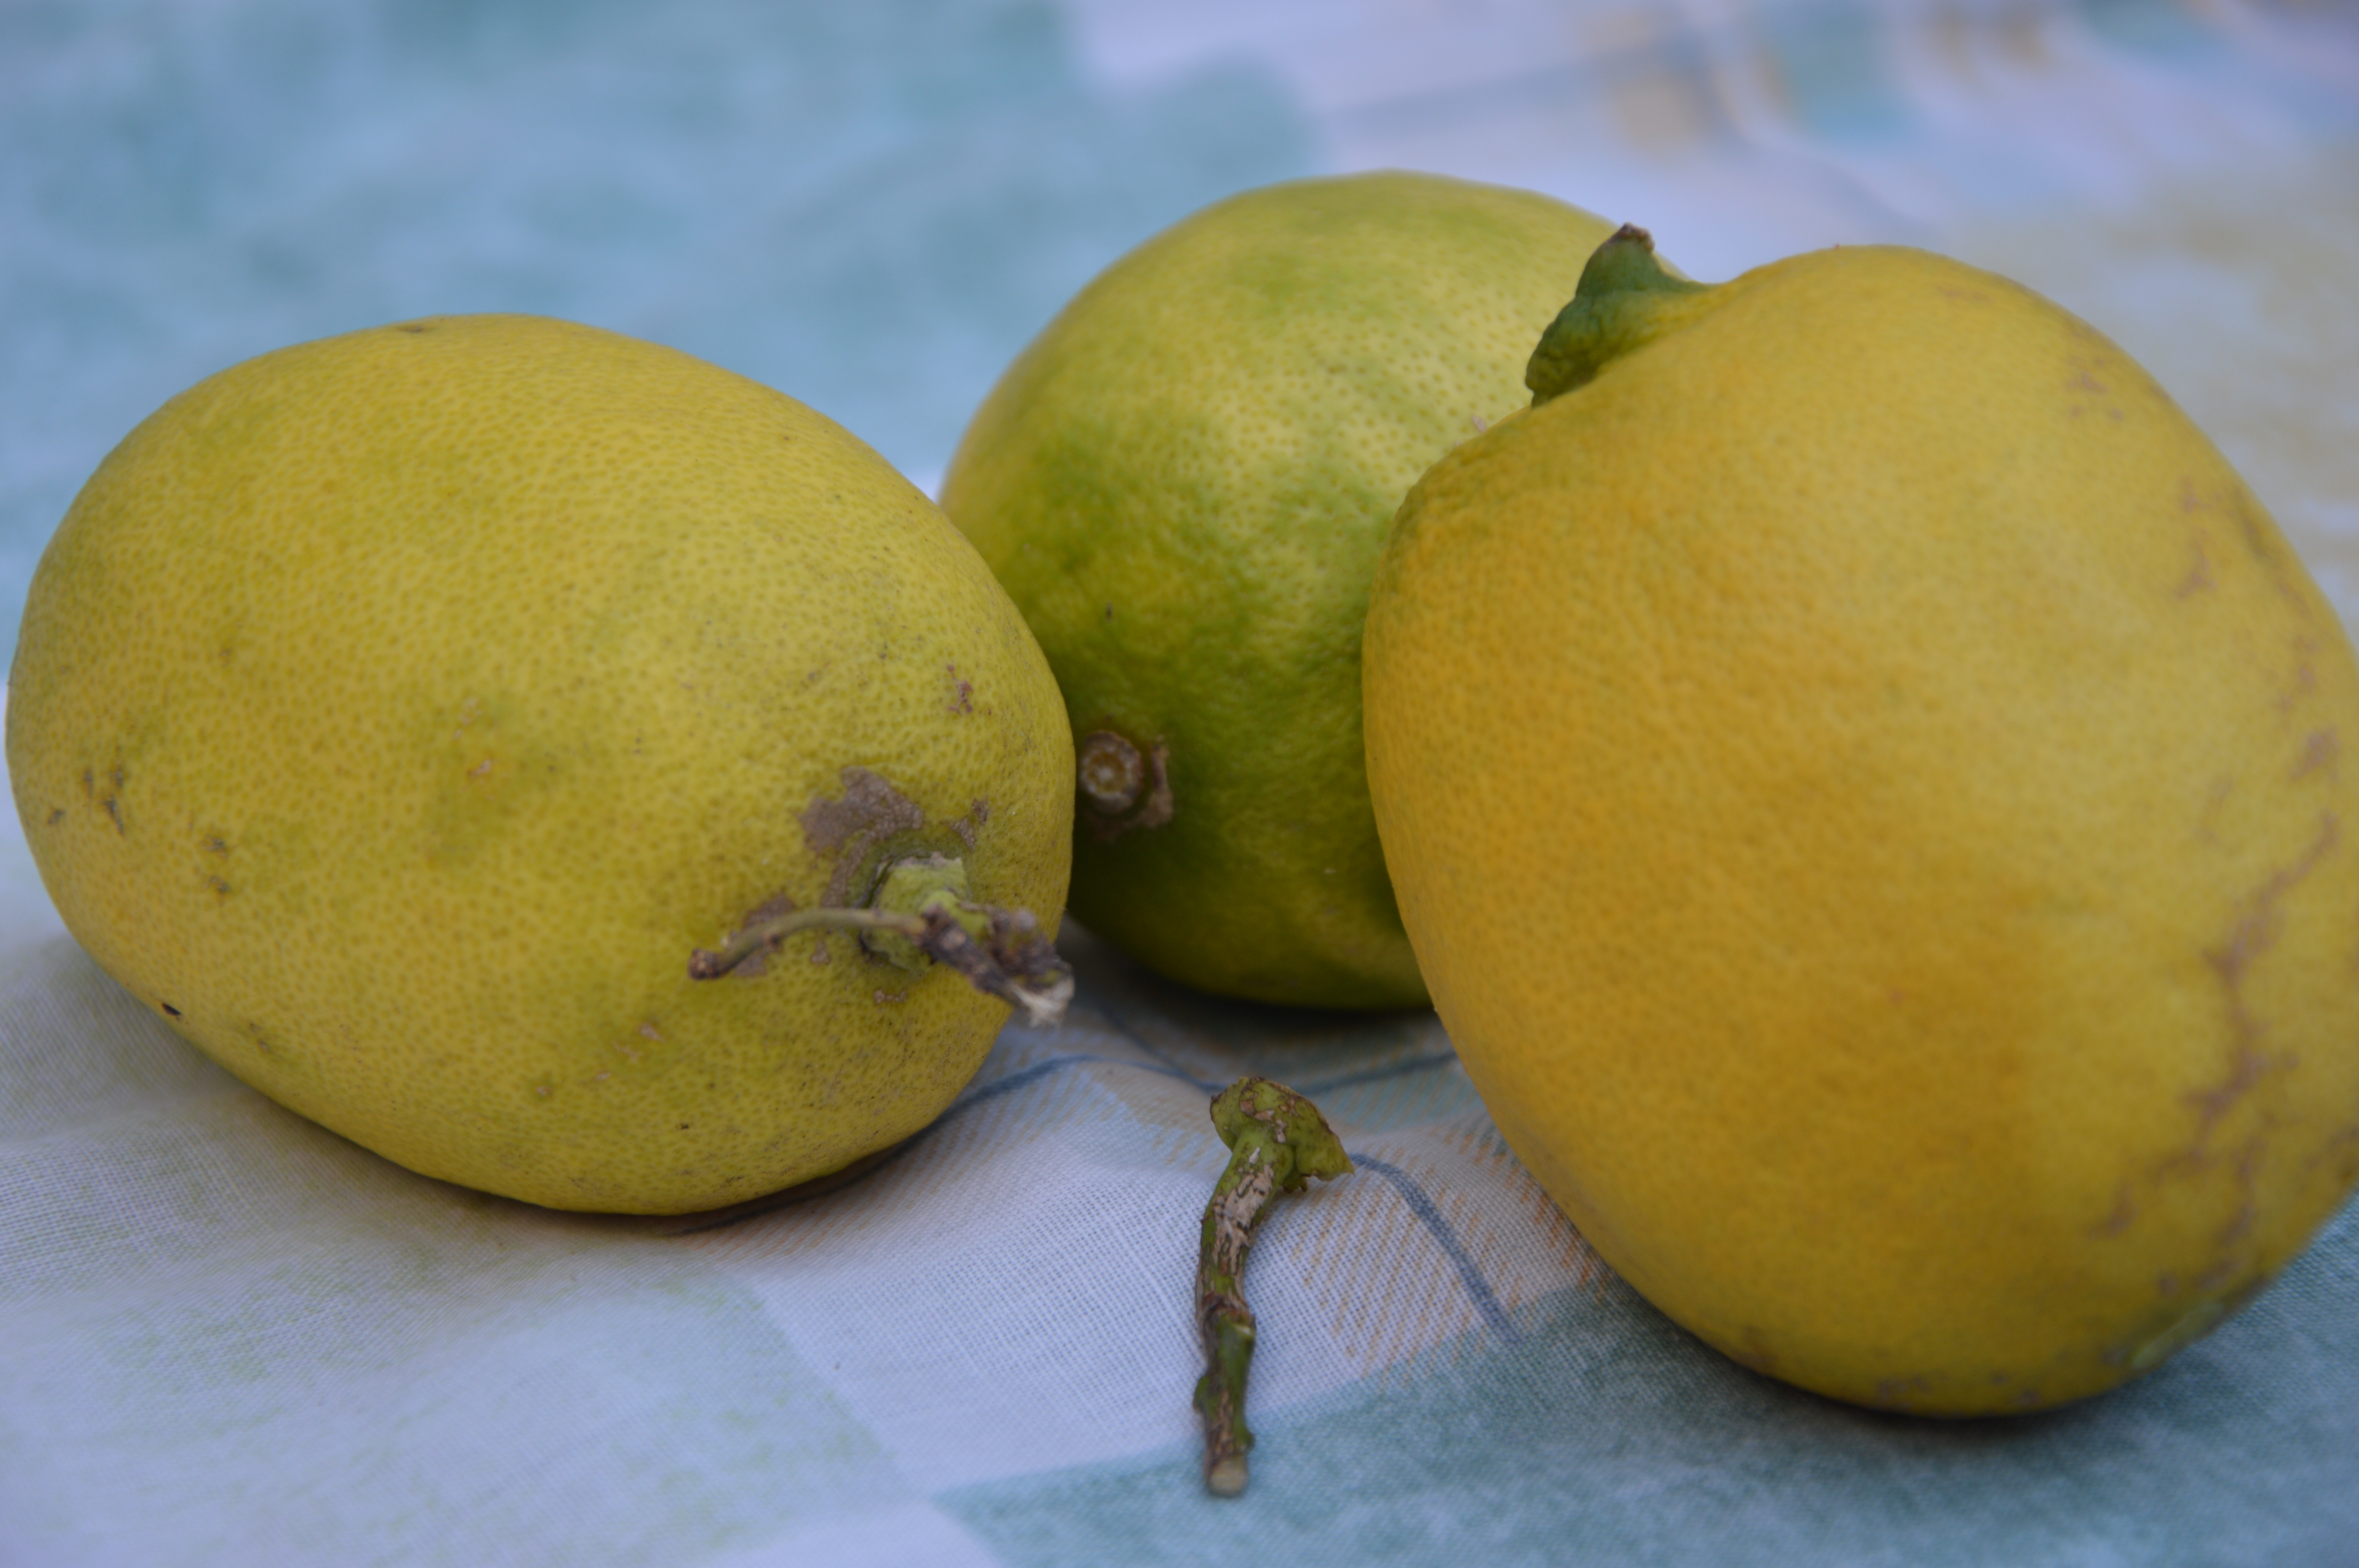
plant, fruit, food, produce, yellow, pear, lemon, fruits, citron, citrus, lemons, citrus fruits, flowering plant, land plant